Reston, Virginia

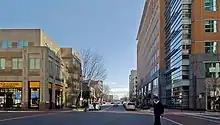
Reston Town Center

Reston is divided into three separate planning areas: the original Planned Residential Community (PRC) area that governs the majority of residential areas in the community; the Reston Town Center (RTC) District, which includes all of the high-density, high-rise portions of Town Center; and the Transit Station Area (TSA) on either side of the Dulles Toll Road.